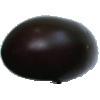
Label: Eggplant 1